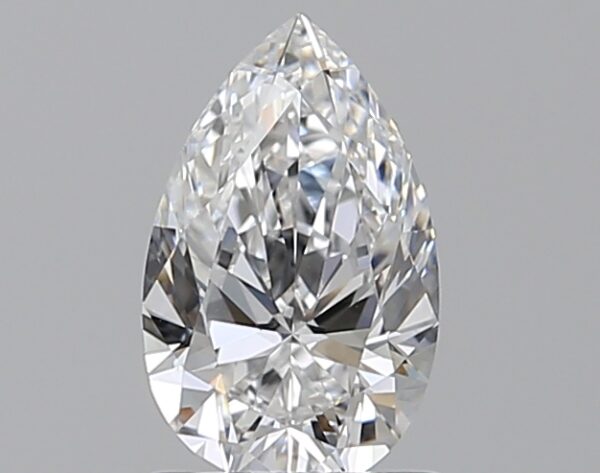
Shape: pear
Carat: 1.01
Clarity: VS1
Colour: D
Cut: EX
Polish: EX
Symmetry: VG
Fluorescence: N
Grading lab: GIA
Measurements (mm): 8.74 x 5.46 x 3.42